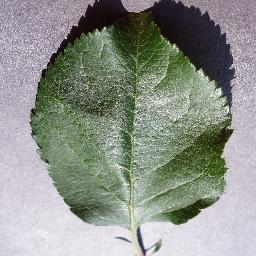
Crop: apple
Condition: healthy